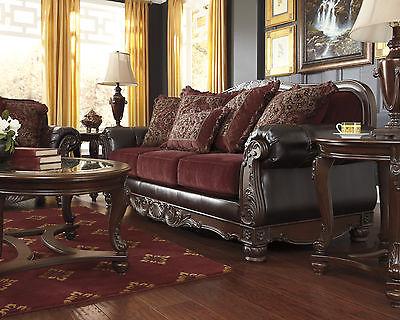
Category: sofa